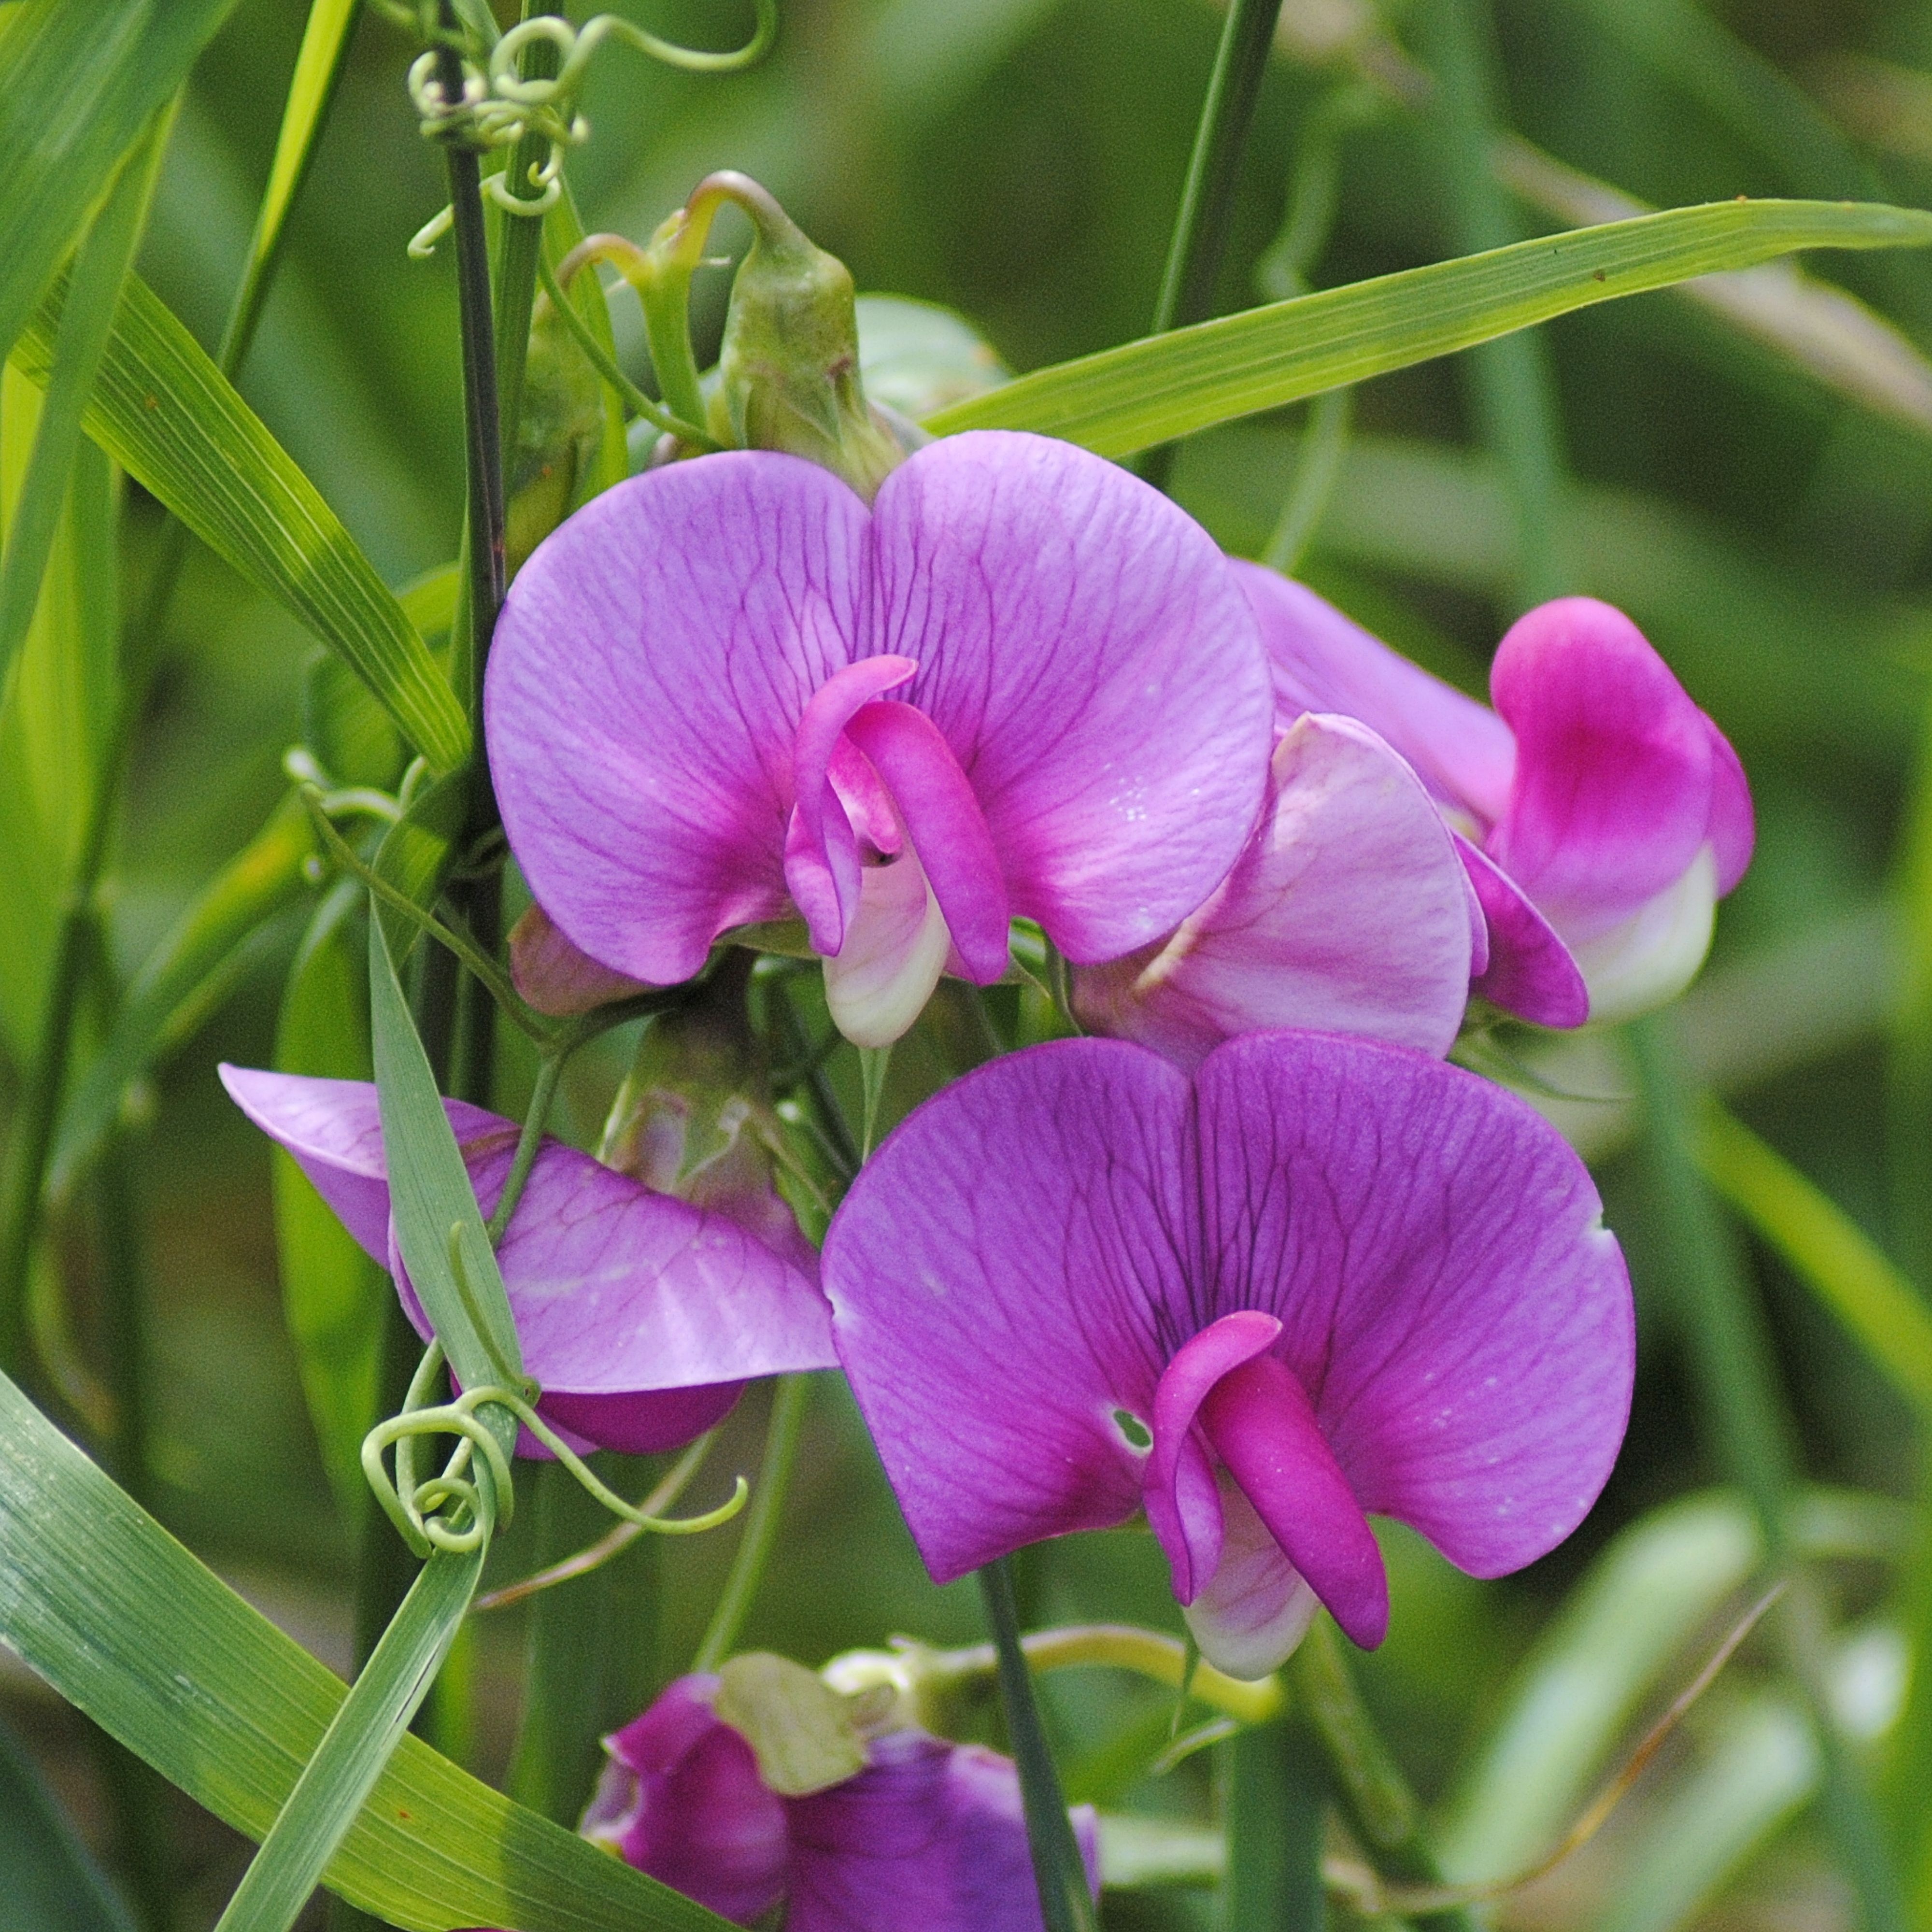
plant, flower, petal, botany, pink, flora, wildflower, flowers, pink flower, flowering plant, lathyrus tuberosus, tuberous pea, tubers flat pea, land plant, violet family, dayflower family, everlasting sweet pea, sweet peas